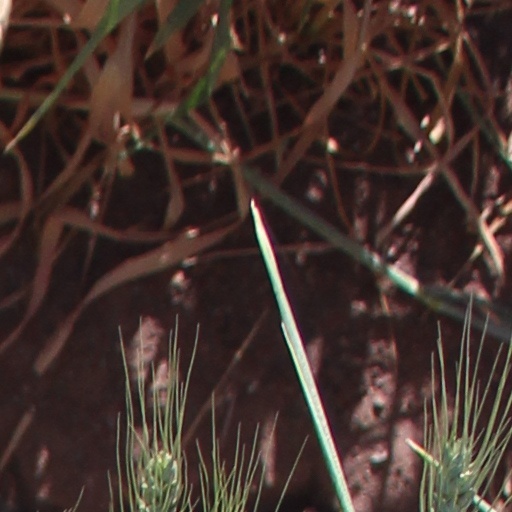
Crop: wheat